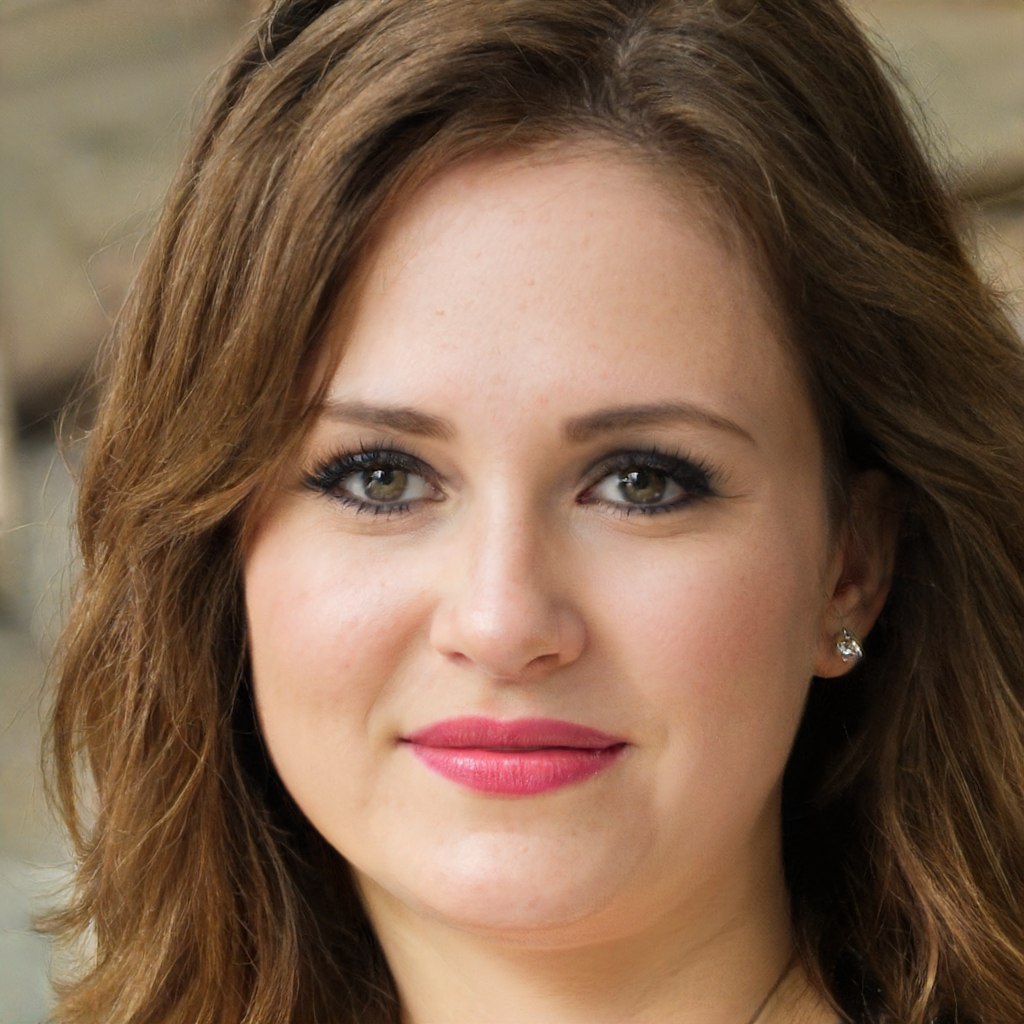
Label: Colored